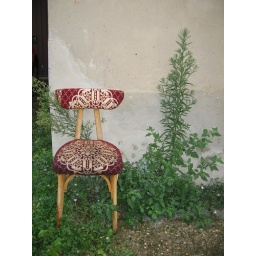
A chair in the street